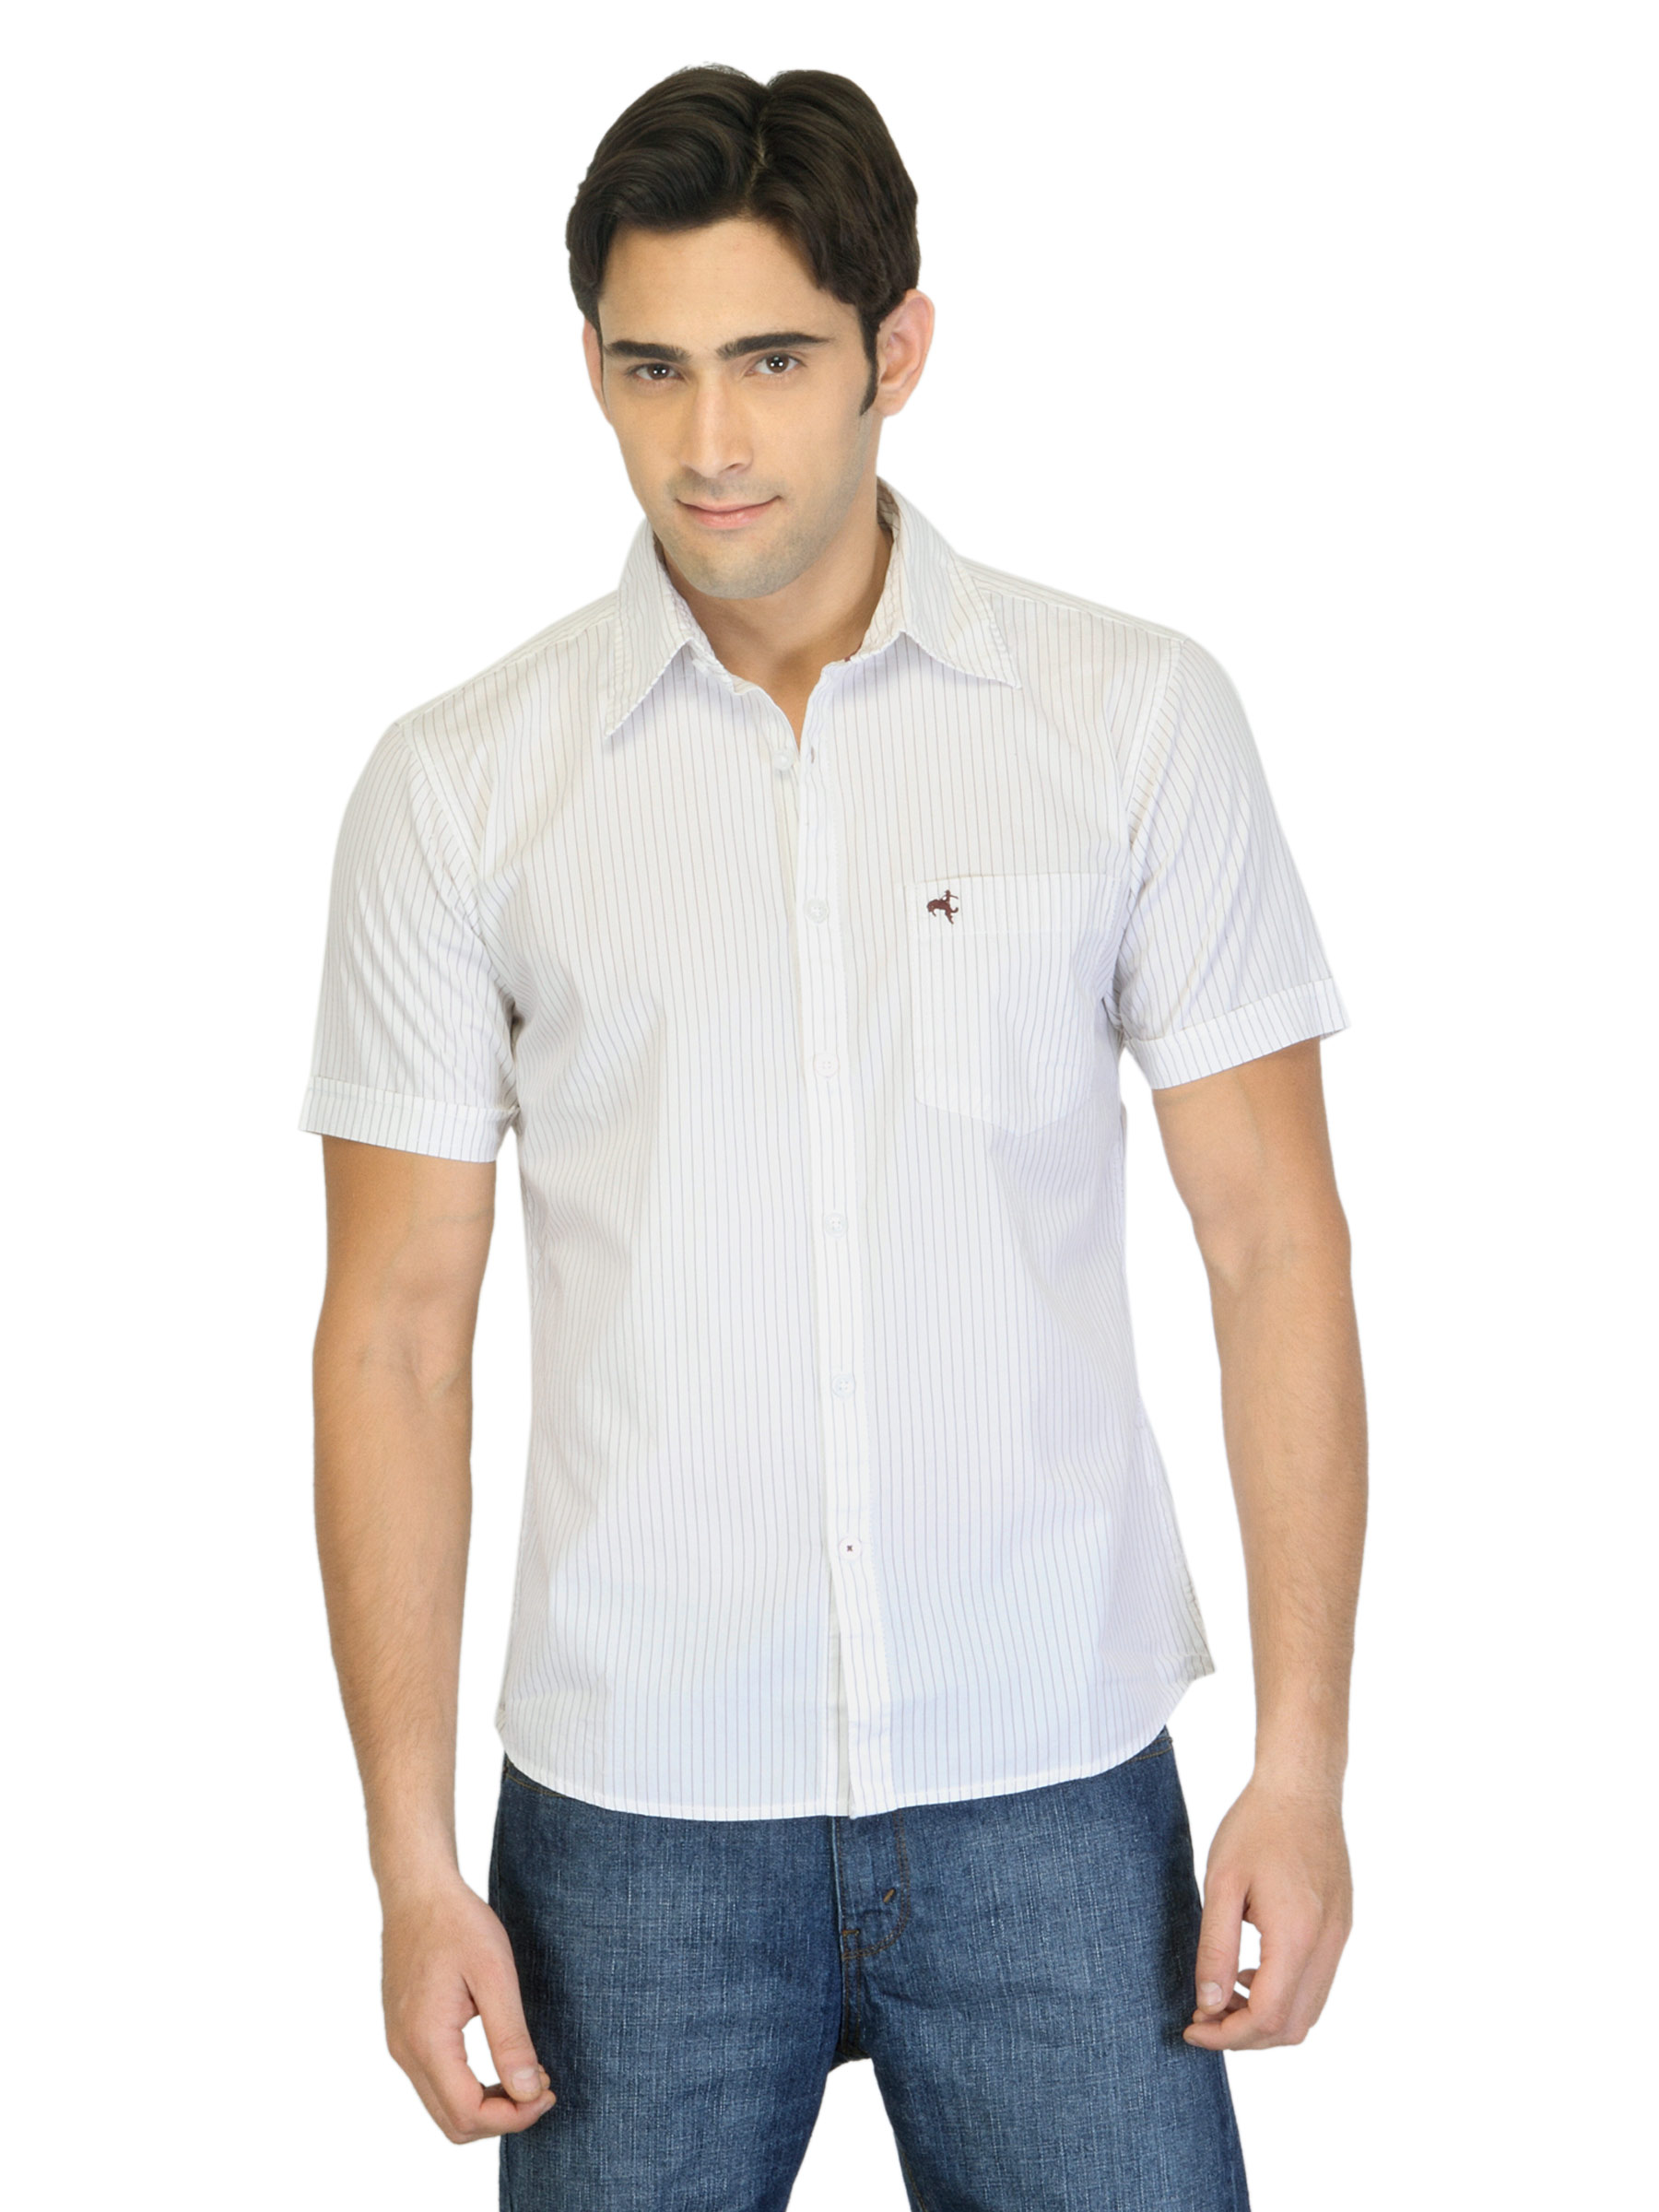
Wrangler Men Adino Stripe White Shirt
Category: Apparel / Topwear / Shirts
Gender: Men
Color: White
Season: Summer 2012
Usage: Casual